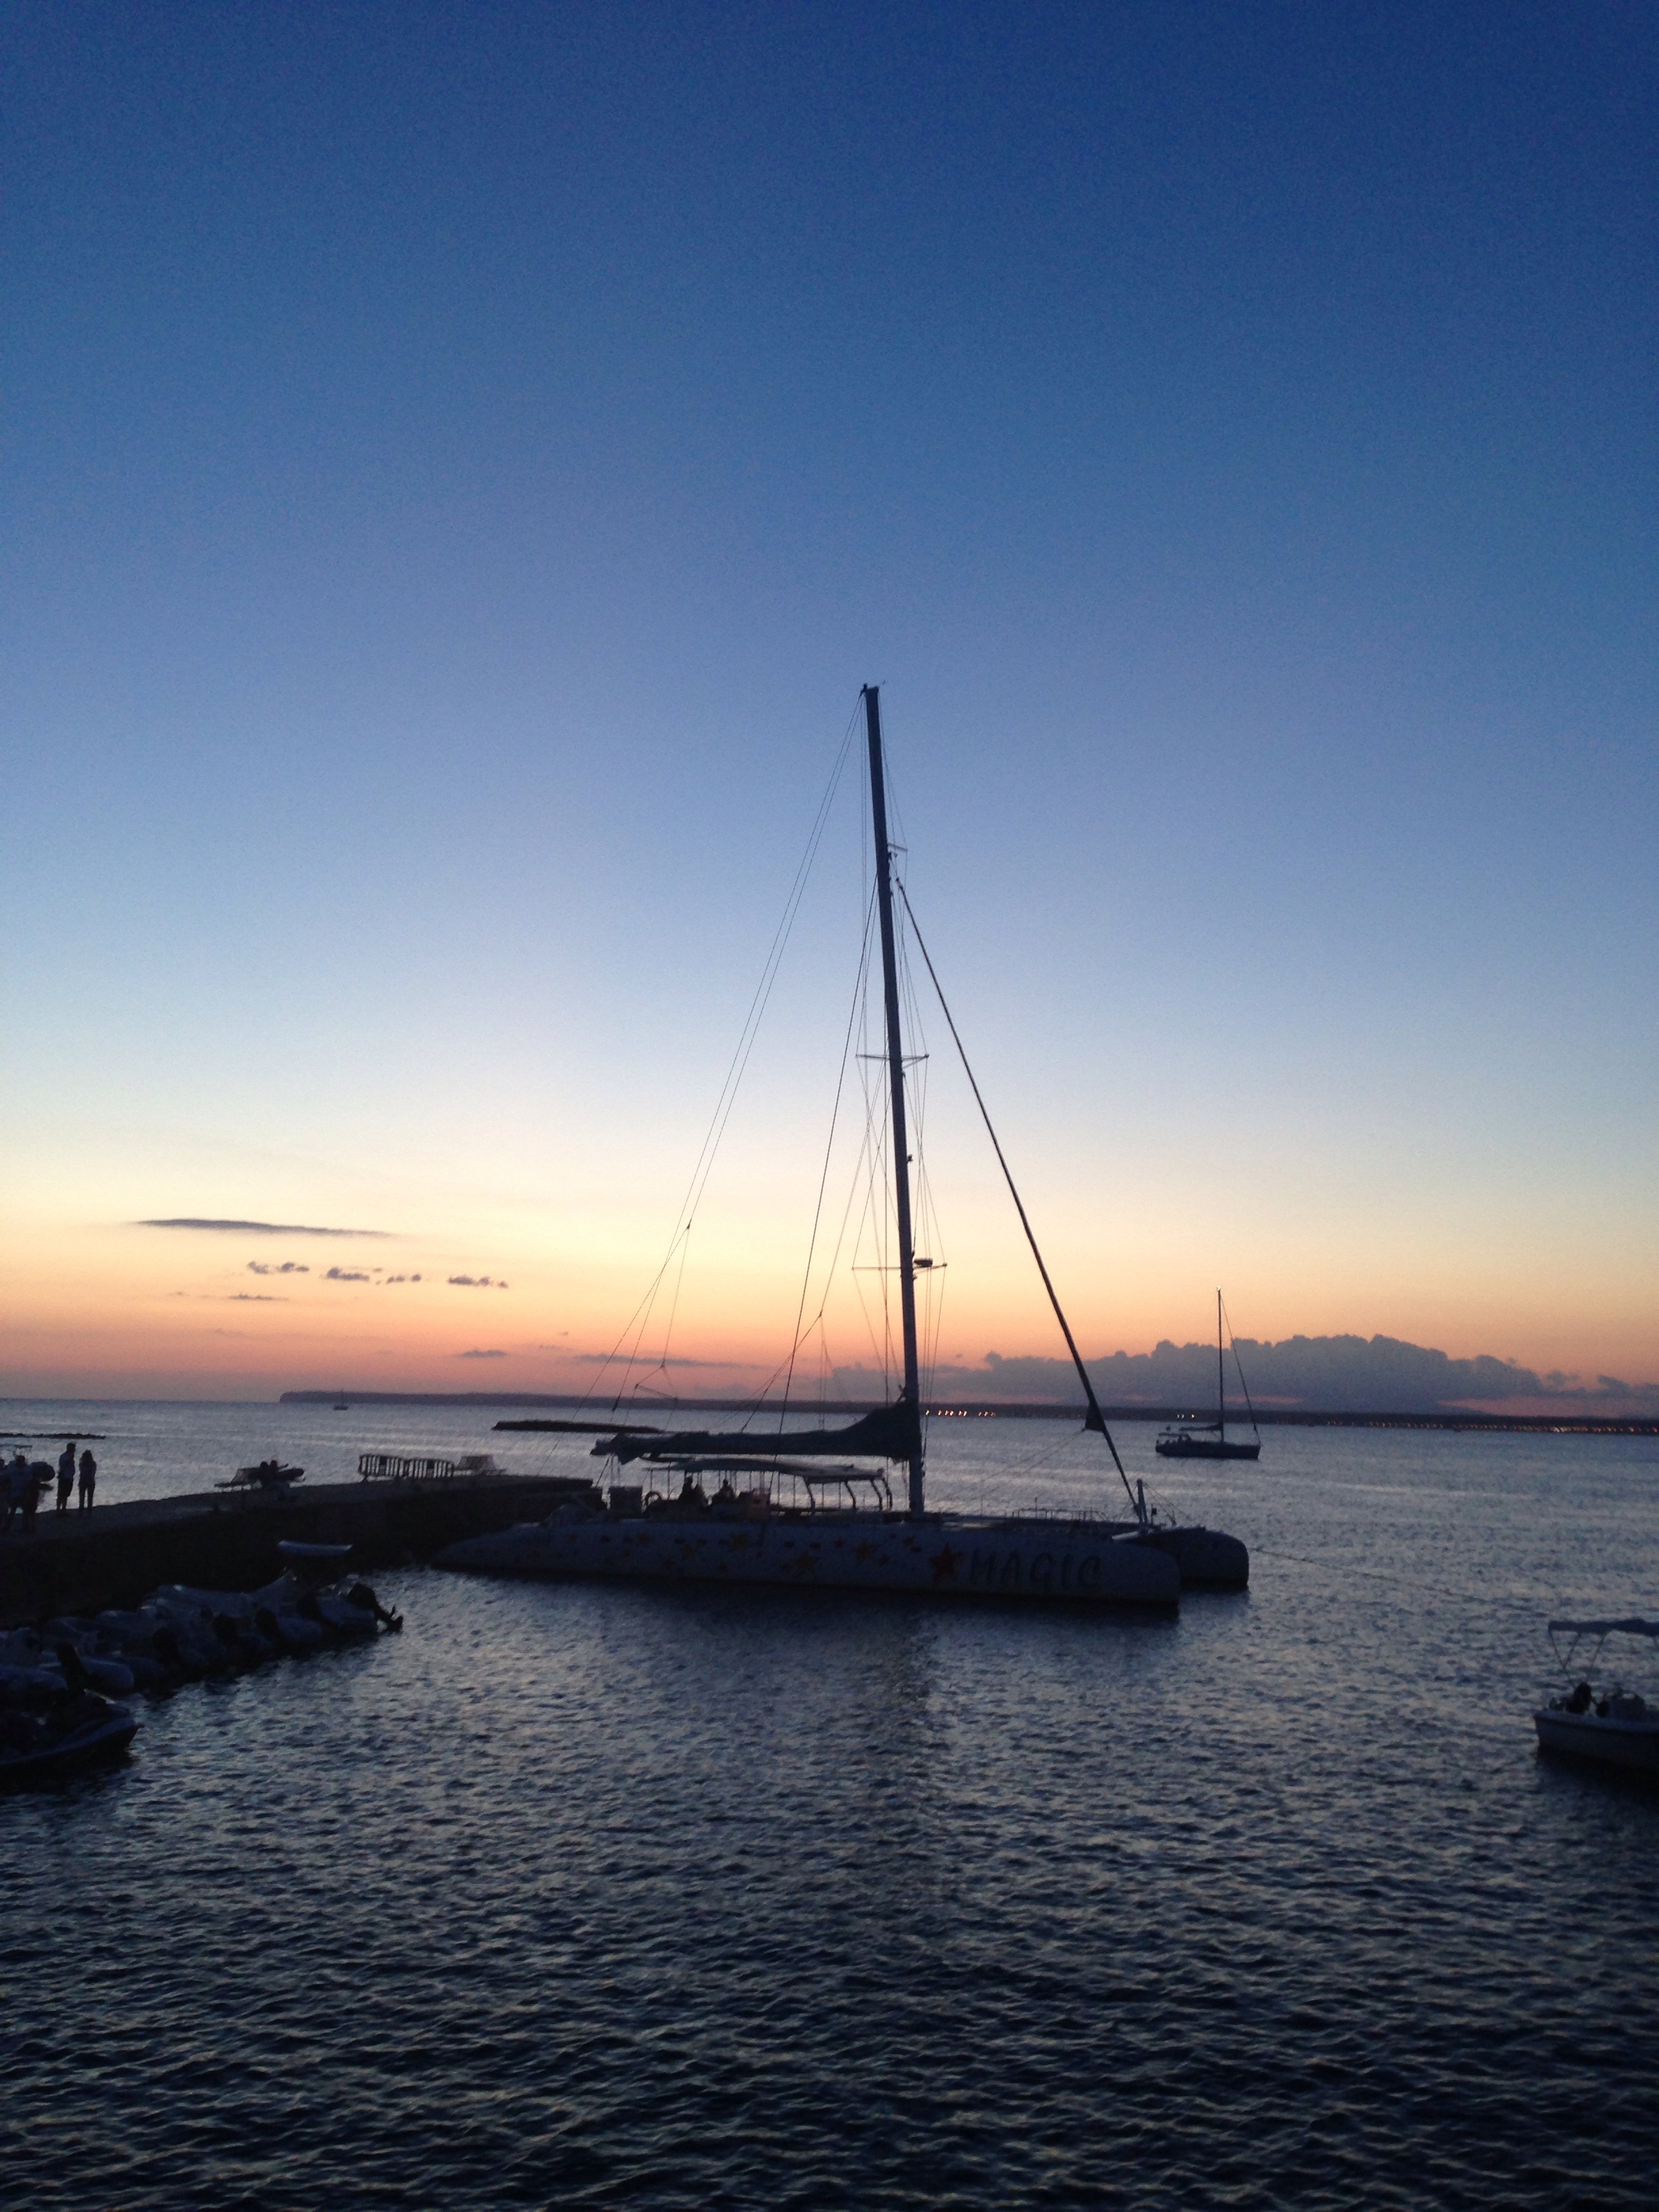
sea, coast, ocean, horizon, dock, sunrise, sunset, boat, wind, dawn, dusk, boot, evening, vehicle, mast, sailing, holiday, bay, harbor, marina, sailboat, sail, watercraft, catamaran, sailing ship